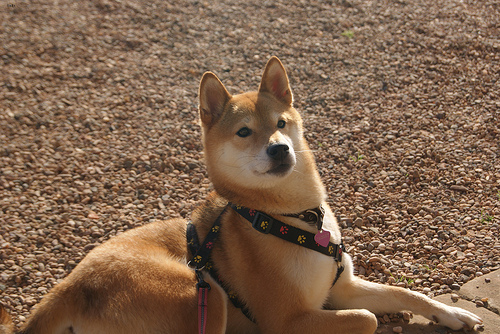
Animal: dog
Breed: shiba inu